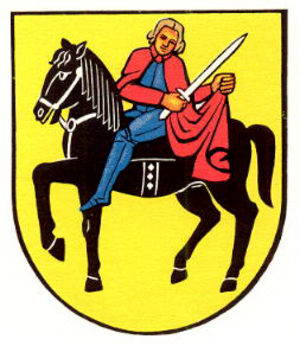
Jonschwil est une commune suisse du canton de Saint-Gall, située dans la circonscription électorale de Wil.